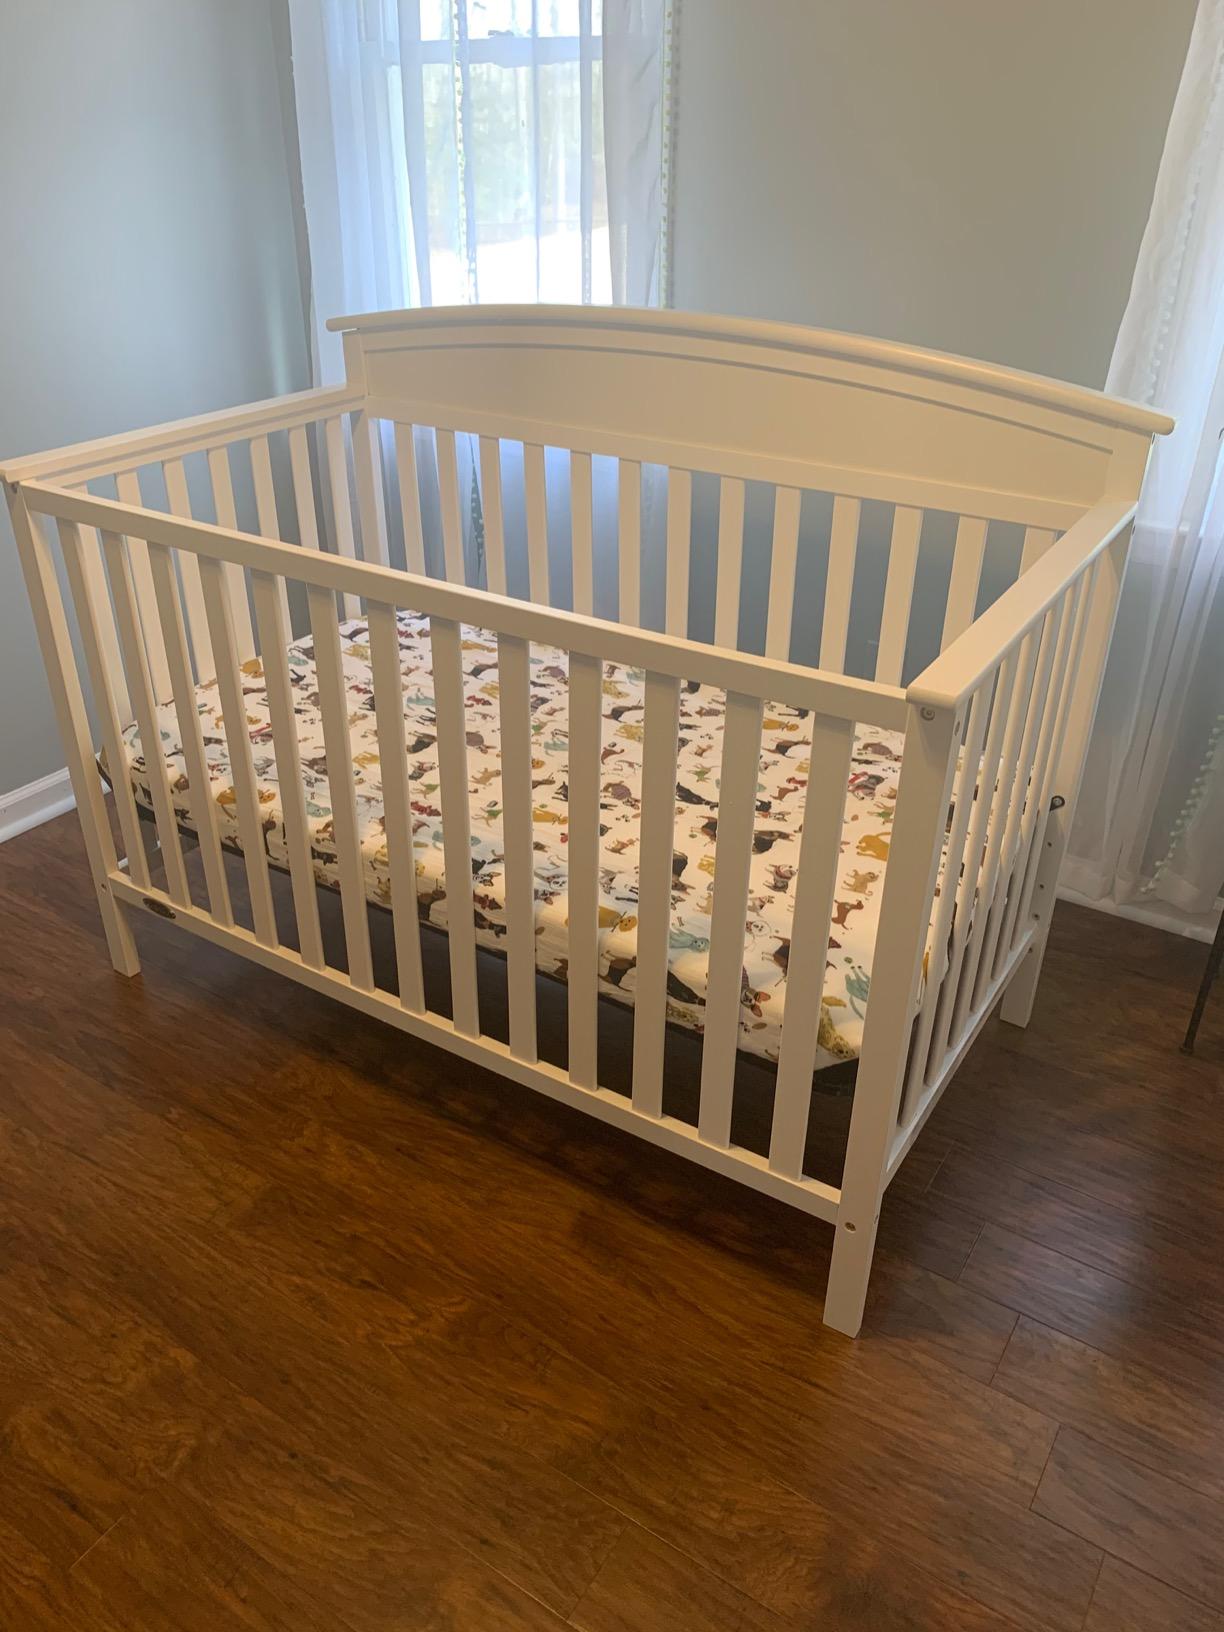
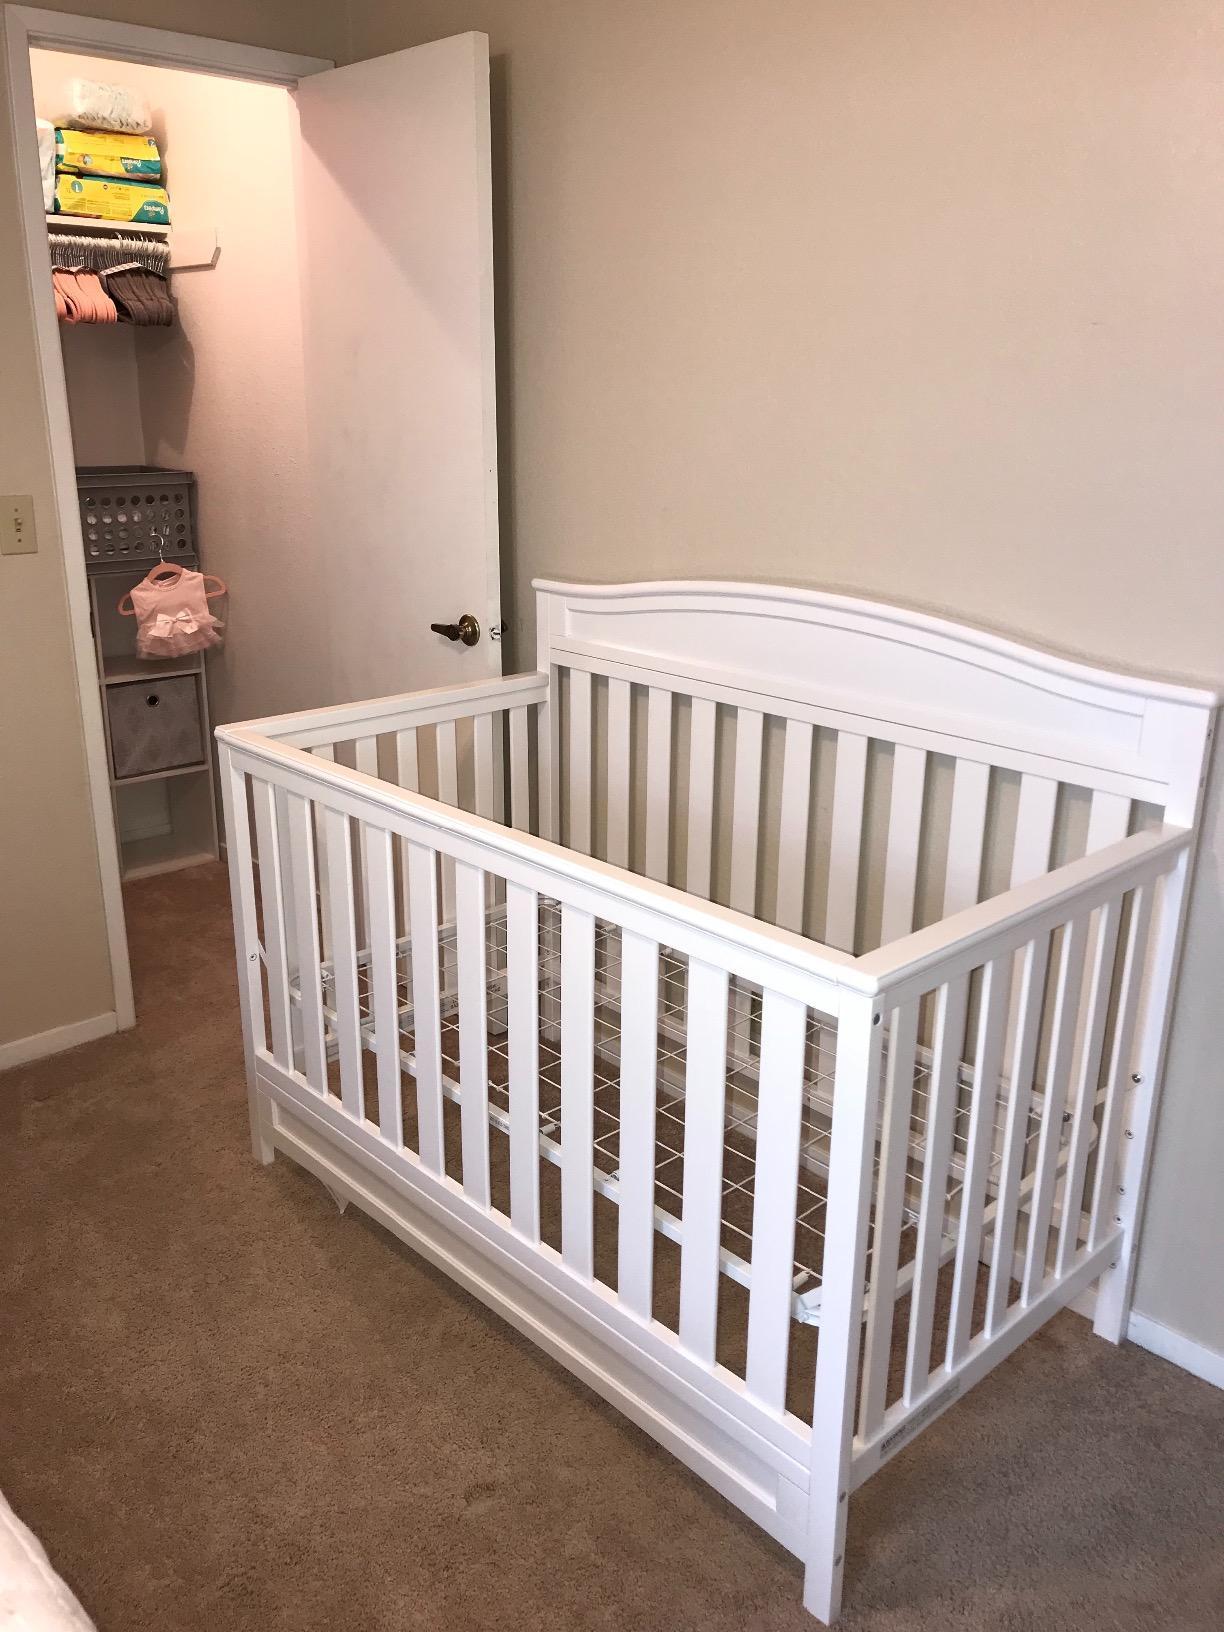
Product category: products_crib
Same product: no